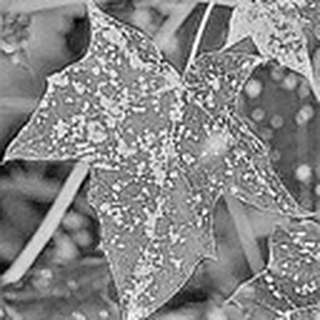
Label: cotton_powdery_mildew